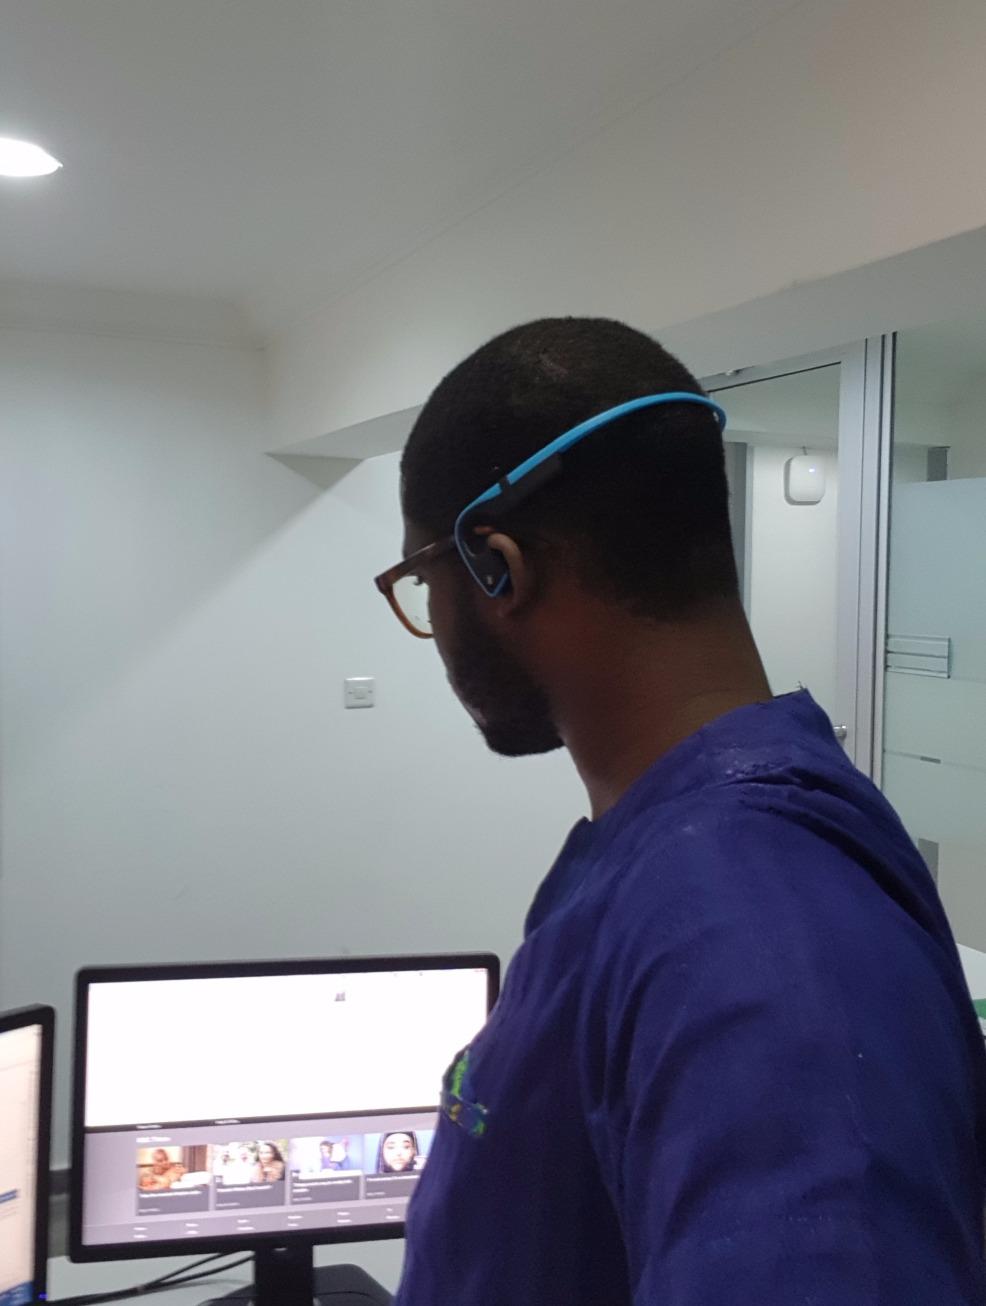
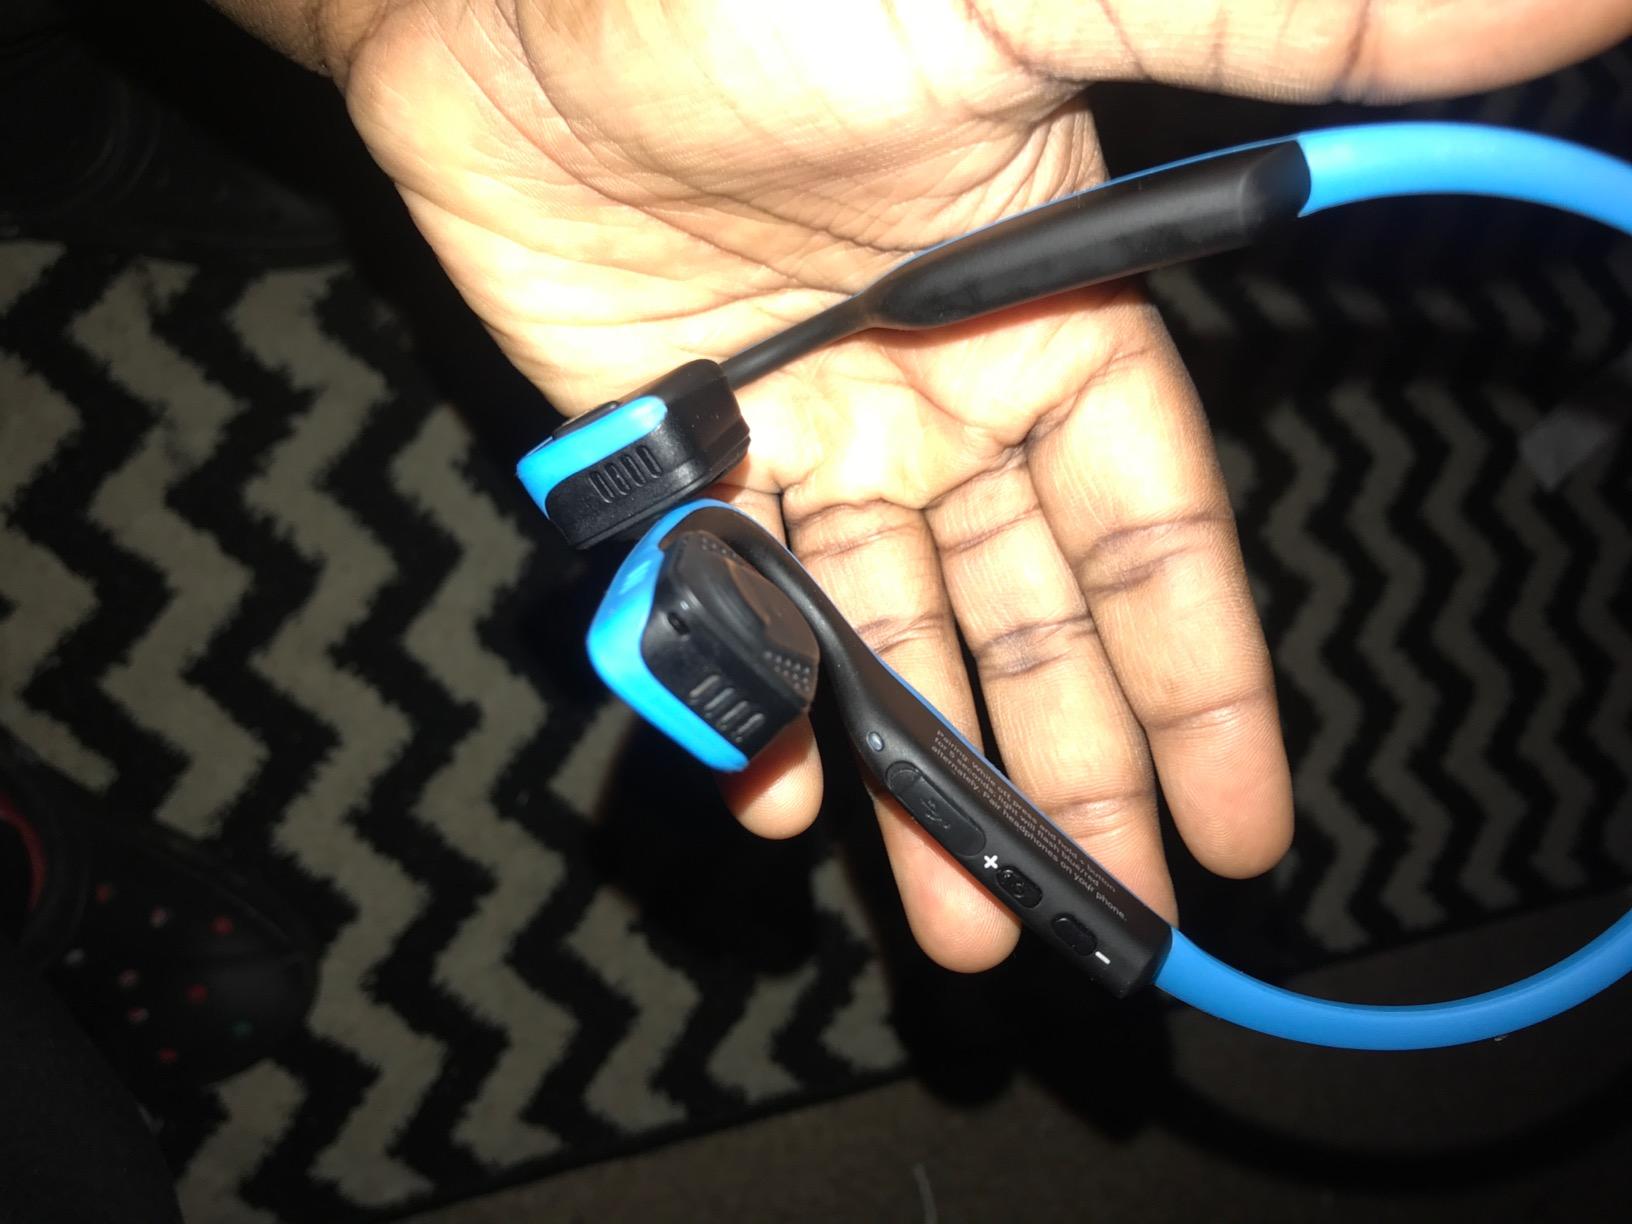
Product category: headphones
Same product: yes